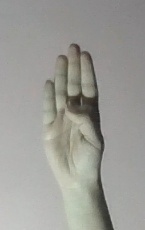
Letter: kaaf